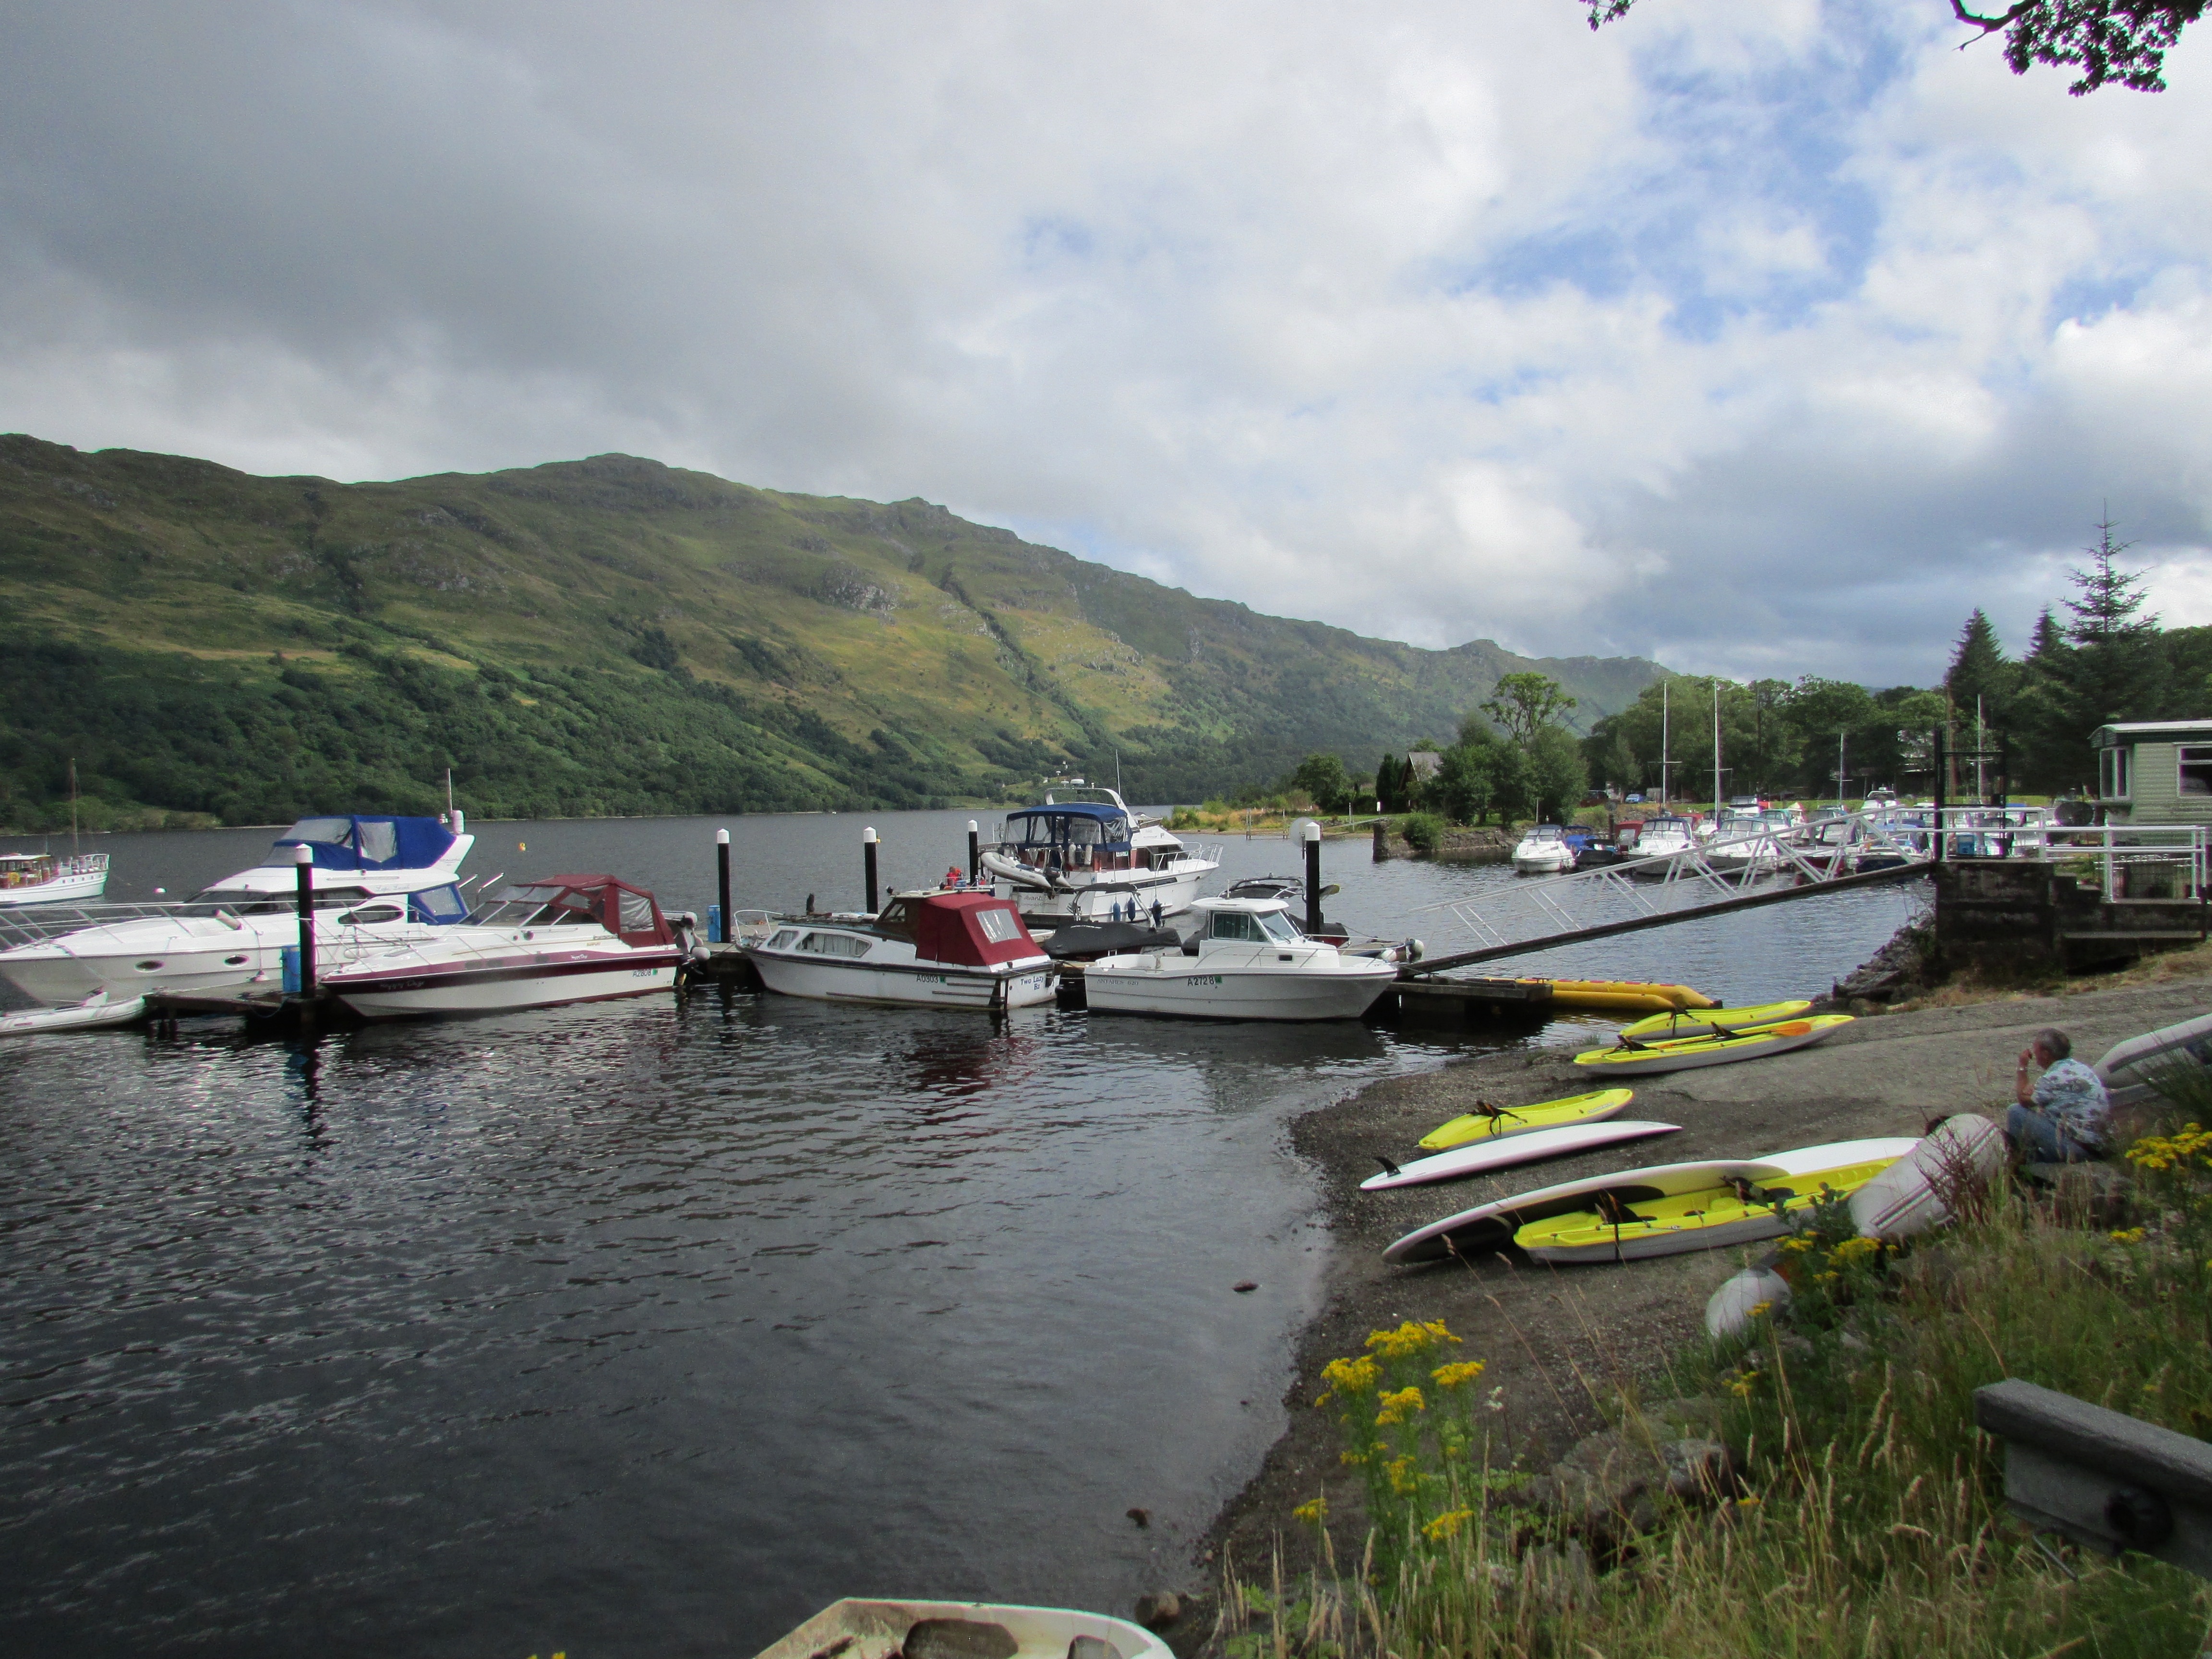
landscape, sea, coast, water, dock, boat, lake, river, vehicle, scenic, bay, harbor, marina, jetty, waterway, boating, mountains, boats, scotland, loch lomond